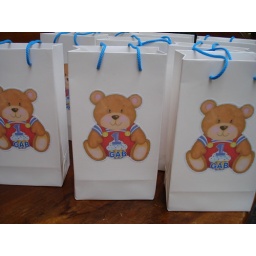
custom made paper bag goodies (also available in different designs)